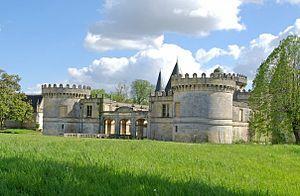
Photo du Château des Tours
Montagne est une commune française située dans le département de la Gironde, en région Nouvelle-Aquitaine.
Le château des Tours est un château situé sur la commune de Montagne dans le département de la Gironde.